Tiger game

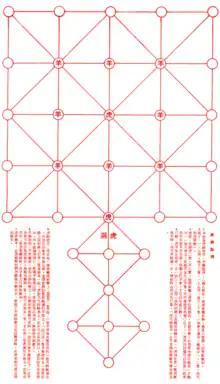
Another kind of the tiger game in Taiwan

The men cannot take the tiger, but can only block him. The tiger, by jumping over a man, can take it, in which case the man is removed from play. The men must stay together 2 by 2 to block the tiger. In general, if a tiger eats more than three pieces, it is unlikely that men will have enough pieces to win the game. If the men do not make mistakes, but move cautiously, victory is likely.